Martin W. Roberts House

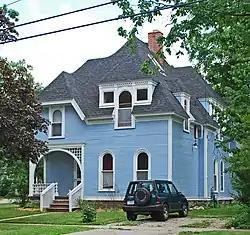

The Martin W. Roberts House is a single-family home located at 703 Wheaton Avenue in Kalamazoo, Michigan. It was listed on the National Register of Historic Places in 1983.